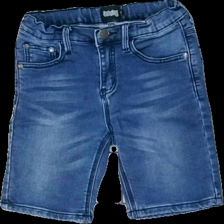
View: front
Type: Shorts
Category: Children
Brand: Not in the list
Brand text on label: denimday
Colors: Blue
Material: 60% cotton 40% viscose
Cut: Regular
Size: 140
Season: Summer
Trend: Denim
Damage location: middle center
Damage 2 location: bottom right
Price range: 50-100
Recommended usage: Reuse
Description: blå jeans shorts